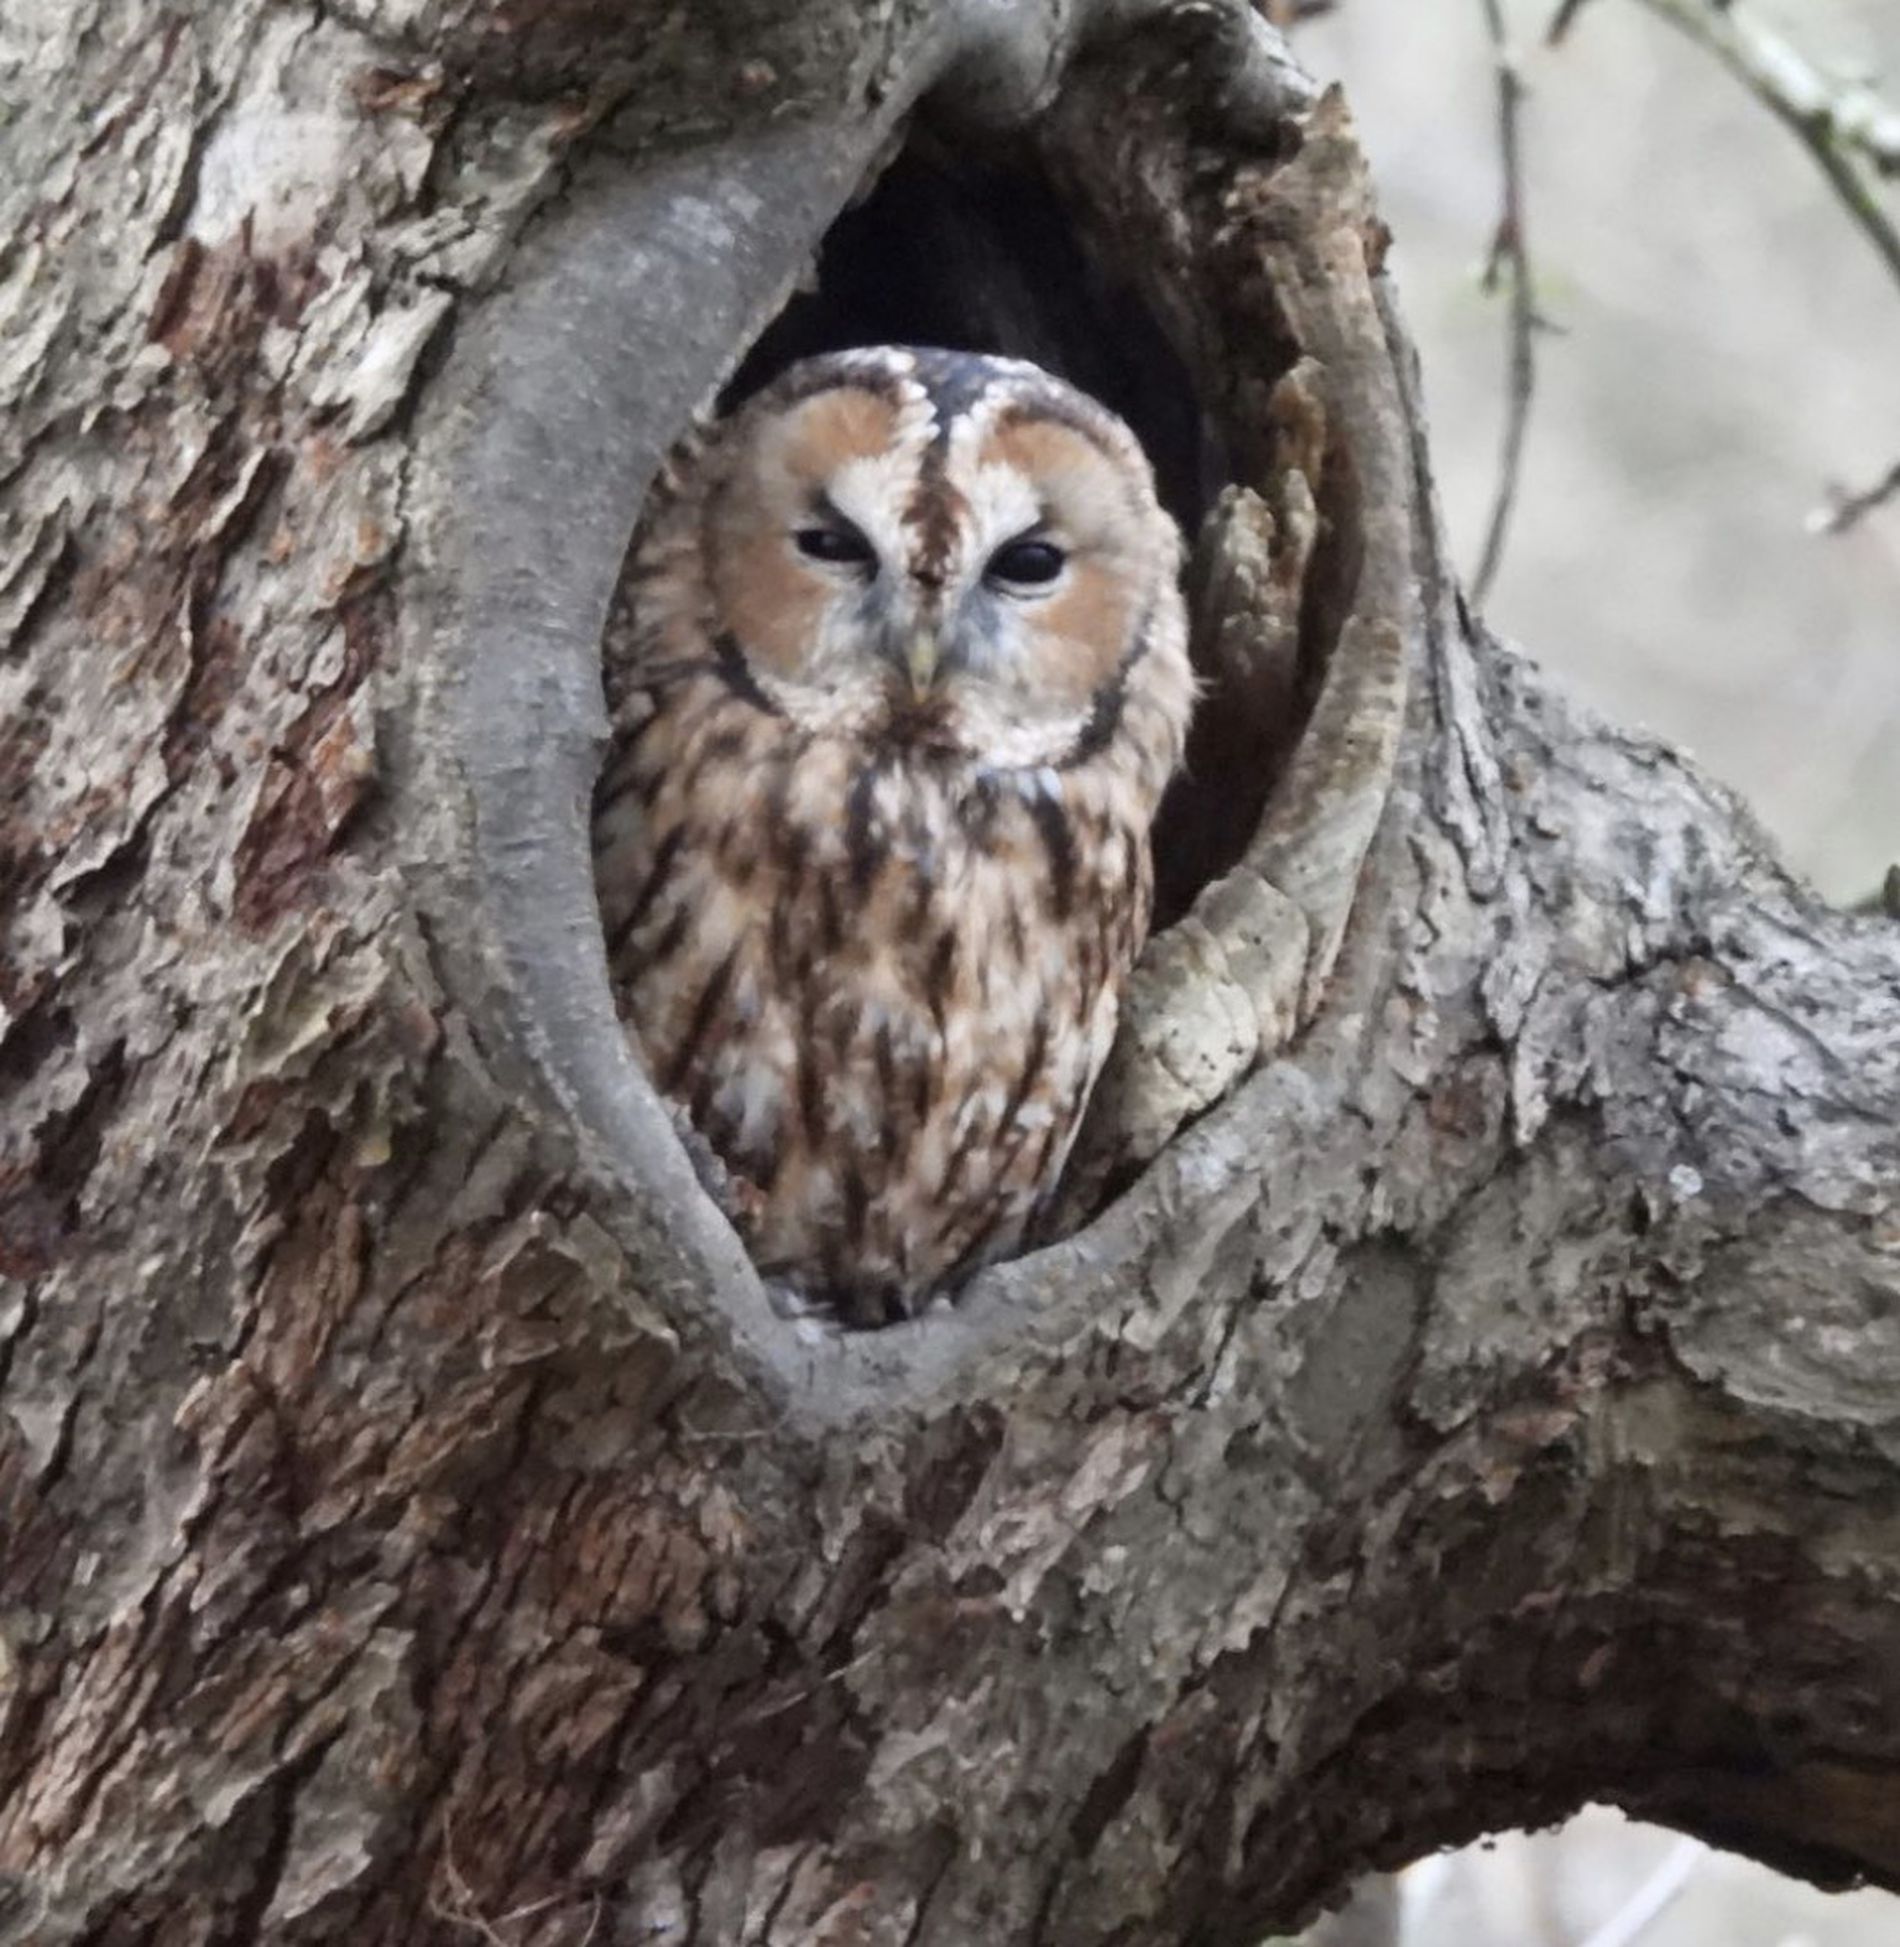
owl at rest
A brown owl hides in a tree hollow, surrounded by rough bark and quiet natural shade
The photo shows an owl inside a tree hollow, taken from a frontal angle. The lighting is natural and soft, the colors are warm wood with a blurry background, giving a sense of calm and natural isolation
Labels: Animal, Bird, Plant, Tree, Owl, Beak, Background, trunk